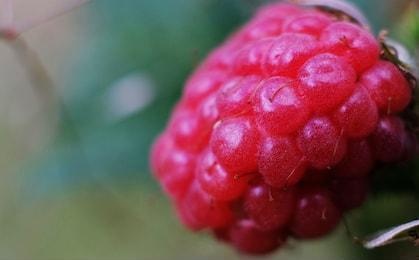
Label: raspberry